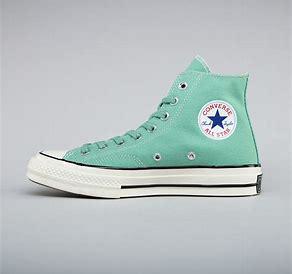
Brand: Converse
Model: Chuck Taylor All Star 70 Hi